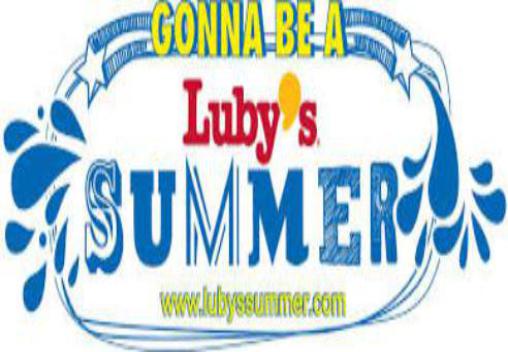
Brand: luby's
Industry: Food